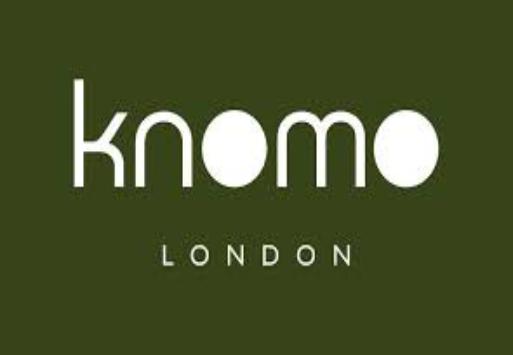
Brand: Knomo
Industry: Clothes